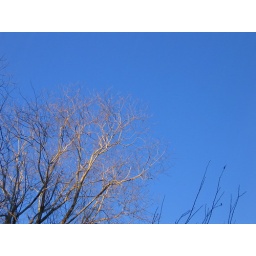
blue sky in oregon in december!